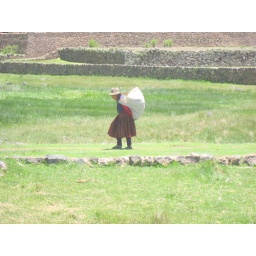
Andean woman walking in field - Raqchi